History of the Italy national football team

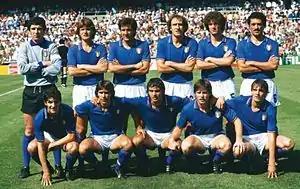
Italy's starting line-up, before the match against Argentina in a group stage game at the 1982 FIFA World Cup.

In 1949, 10 of the 11 players in the team's initial line-up were killed in a plane crash that affected Torino, winners of the previous five Serie A titles. Italy did not advance further than the first round of the 1950 World Cup, as they were weakened severely due to the air disaster. The team had travelled by boat rather than by plane, fearing another accident.